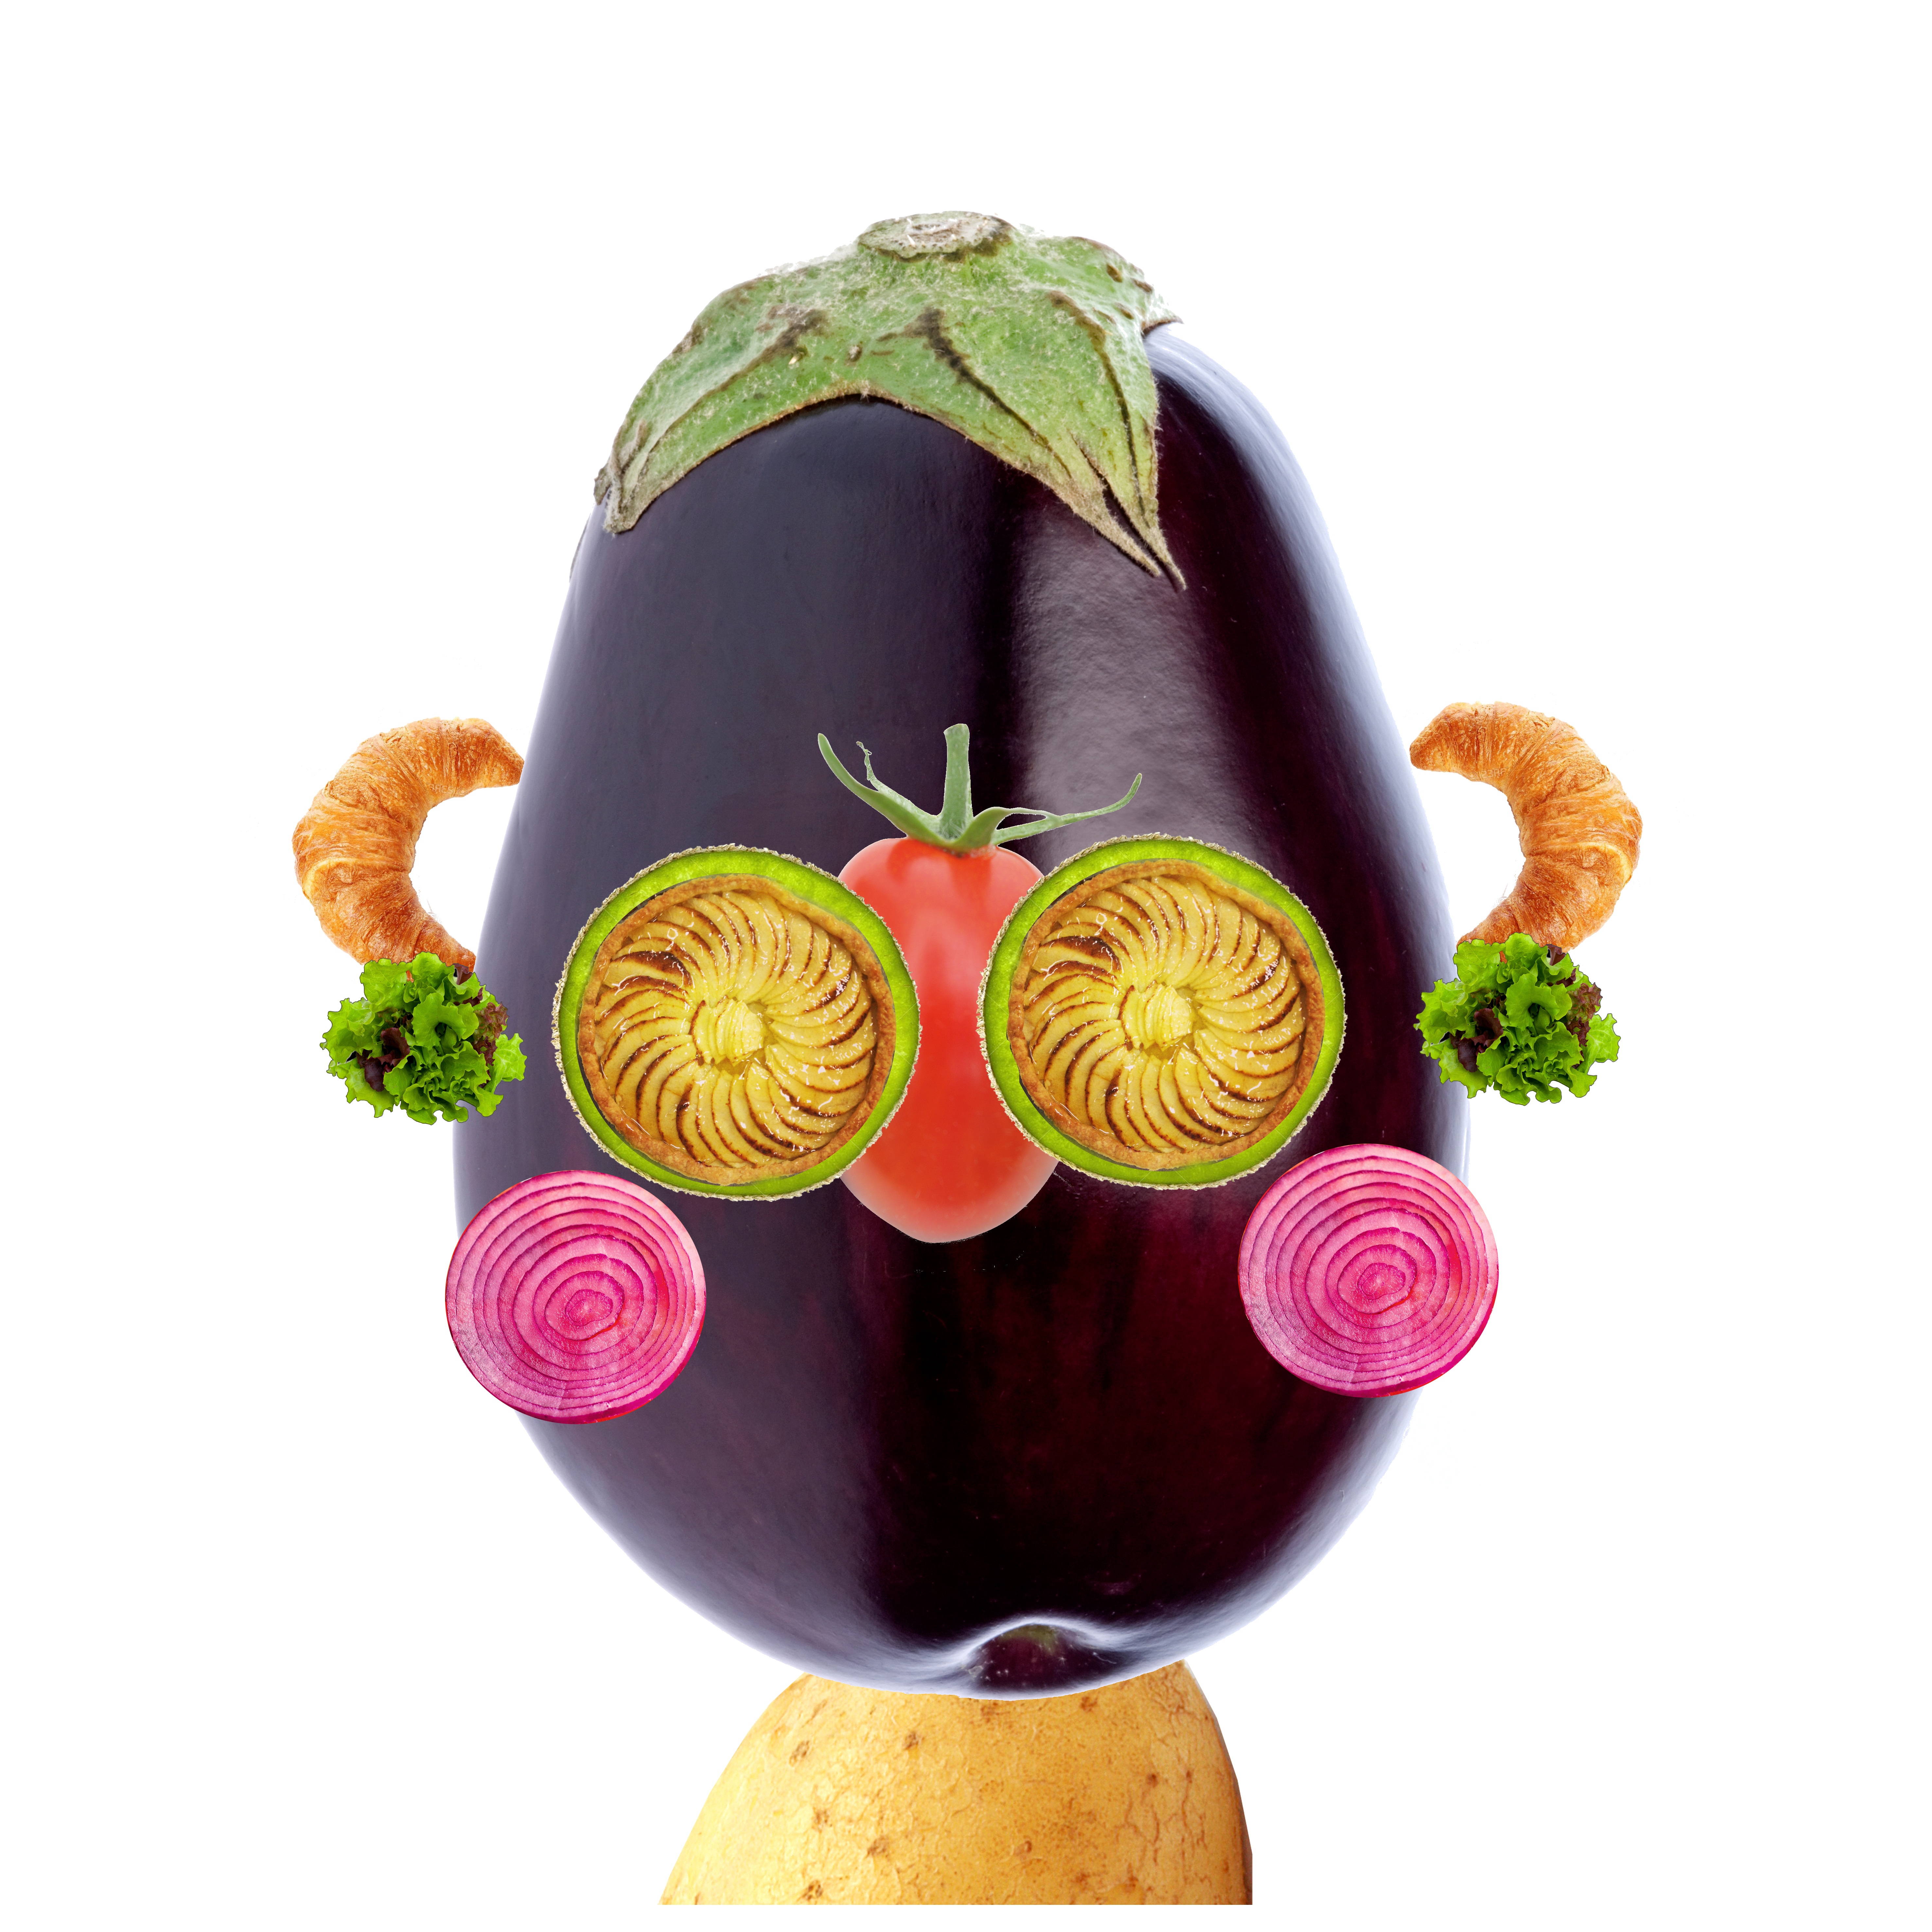
fruit, food, produce, activity, vegetables, character, eggplant, easter egg, alimentaion